Crime in Portugal

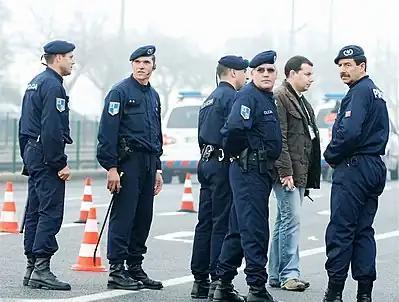
Portuguese police on a street in Lisbon.

Crime rates in Portugal are generally low, and most crimes are non-violent. Portugal's security and peace indicators compare favourably to those of other countries: According to the Institute for Economics and Peace's 2024 Global Peace Index report, Portugal ranks as the 7th most peaceful country in the world. According to Gallup’s 2024 Global Safety Report, 83% of people in Portugal felt safe walking alone at night in the place where they live in 2023.